Mossley West railway station

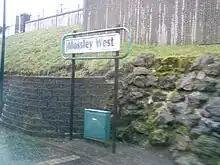
Mossley West with old signage.

On Mondays to Saturdays, there is an hourly service to Belfast Grand Central. In the other direction there is an hourly service to , with the last service terminating at .